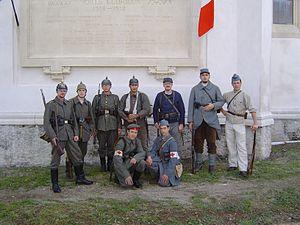
Monument au mort de Fey-en-Haye. 90e anniversaire de la bataille du village, reconstitution historique avec l'association "" Les Francs-Tireurs Lorrains """
Fey-en-Haye est une commune française située dans le département de Meurthe-et-Moselle, en région Grand Est. Totalement détruit durant la Première Guerre mondiale, un nouveau village a été reconstruit à quelques centaines de mètres de l'ancien bourg.